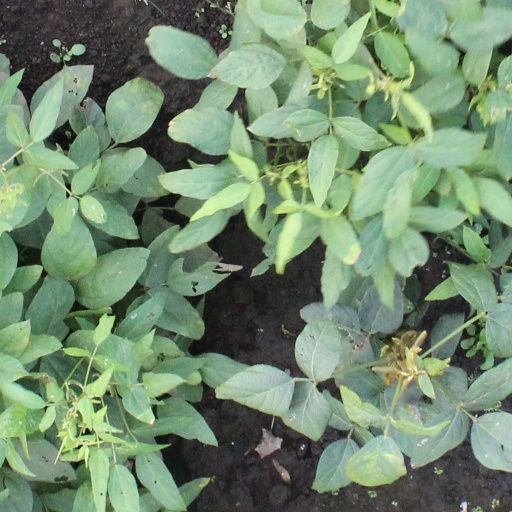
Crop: soybean